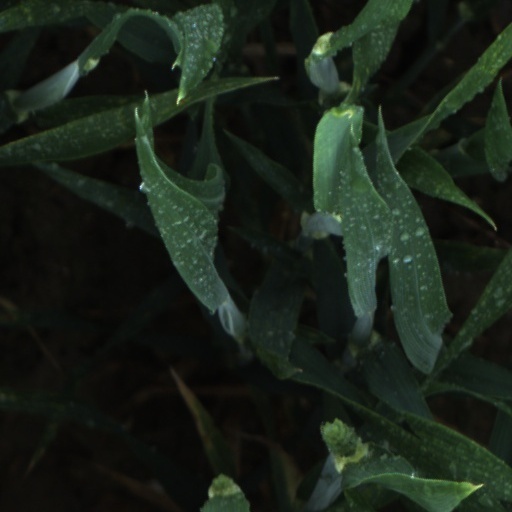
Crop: wheat